Postage stamps and postal history of the Australian Antarctic Territory

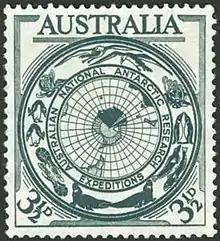

On the 17th of November 1954, prior to the commencement of the postage system in the Australian Antarctic Territory, a stamp to commemorate the discoveries made and expeditions by